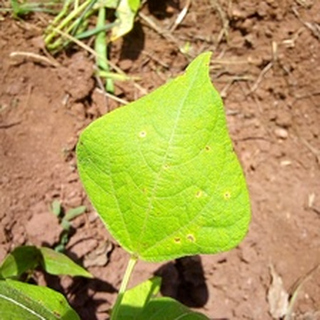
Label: bean_rust